1991 Men's Ice Hockey World Championships

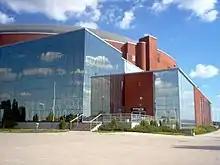
The main venue of the 1991 World Ice Hockey Championships; Turkuhalli.

The 1991 Men's Ice Hockey World Championships was the 55th such event sanctioned by the International Ice Hockey Federation (IIHF), and at the same time served as the 66th and last Ice Hockey European Championships. Teams representing 25 countries participated in several levels of competition. The competition also served as qualifications for group placements in the 1992 competition.